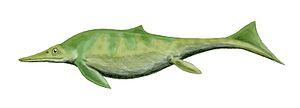
Les Toretocnemidae forment une famille éteinte de reptiles marins de l'ordre des Ichthyosauria qui ont vécu au Trias supérieur.
Californosaurus est un genre éteint d'ichtyosaures, qui a vécu au cours du Trias supérieur en Californie, au Carnien, soit il y a entre ≃237 à ≃227 millions d'années. C'est un vrai ichtyosaure, l'un des plus primitifs connus.
La liste suivante comprend tous les genres qui sont inclus dans l'ordre des Ichthyosauria ou dans le taxon mère Ichthyopterygia.